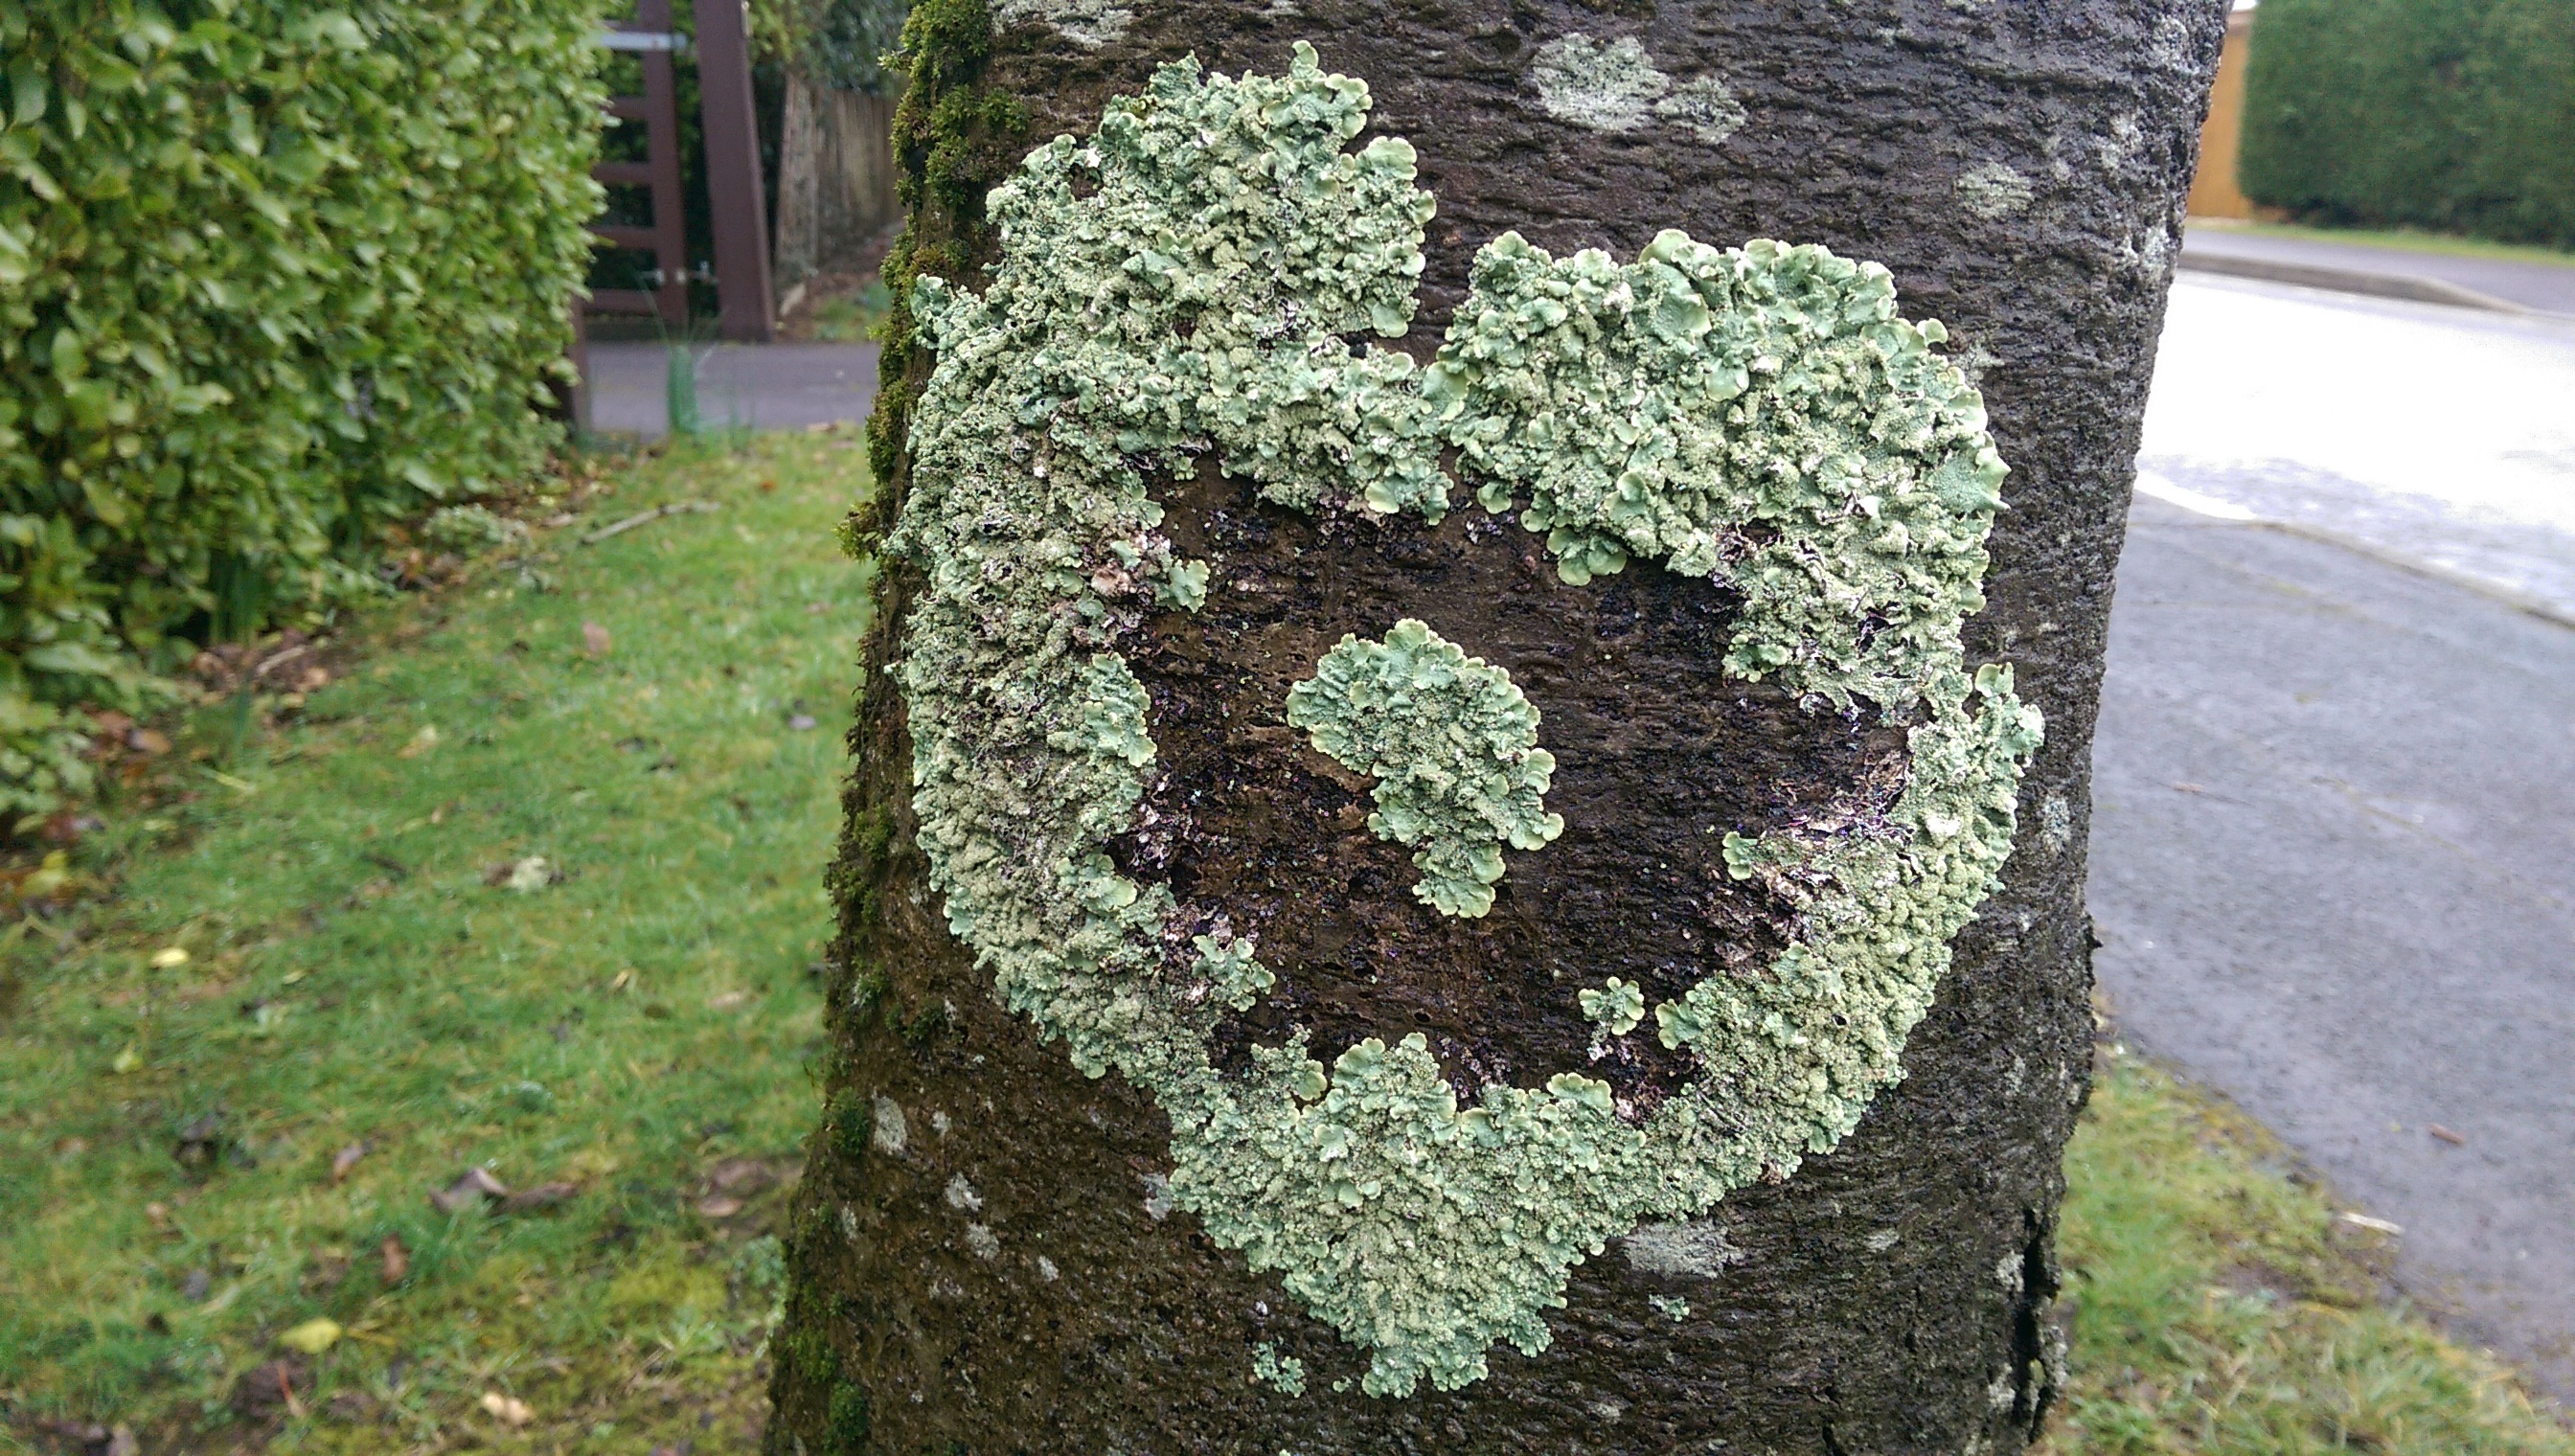
tree, plant, flower, trunk, soil, botany, cemetery, garden, grave, shrub, headstone, yard, stele, woody plant